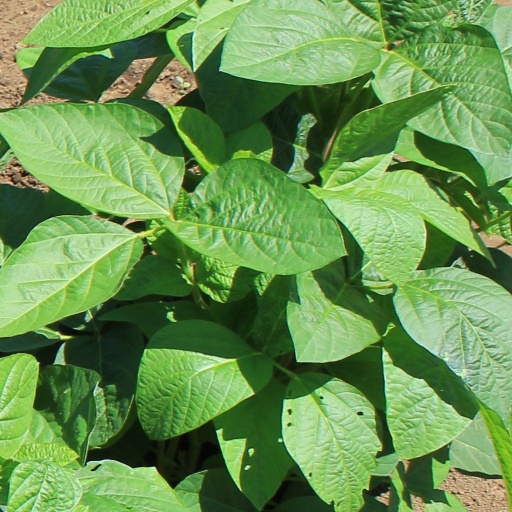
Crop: soybean